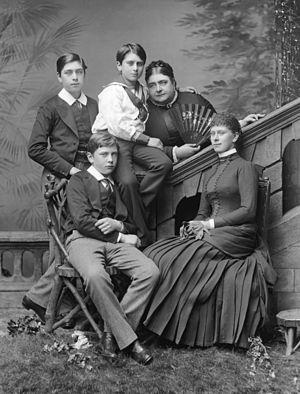
Prince François de Teck, est le frère de la reine britannique Mary de Teck, épouse du roi George V.